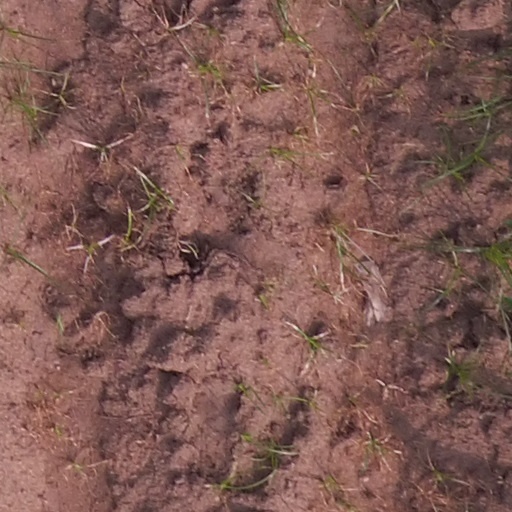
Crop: maize; corn